Martin Frobisher

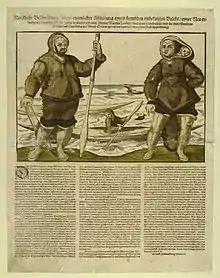
Printed text in German telling of Martin Frobisher's third voyage. Illustrated are the three Inuit, Kalicho; Arnaq, and her child Nuttaaq, forcibly brought back to Bristol by Frobisher from his second expedition to Baffin Island in late 1577.

In 1577, a much bigger expedition than the former was fitted out. The Queen lent the 200-ton ship or "Ayde" to the Company of Cathay (Frobisher's biographer James McDermott says she sold it) and invested £1000 in the expedition. Prior to 30 March 1577, Frobisher petitioned the Queen to be confirmed as High Admiral of the north-western seas and governor of all lands discovered, and to receive five per cent of profits from trade. It is unknown whether or not his request was ever granted. Michael Lok, meanwhile, was petitioning the queen for his own charter, by the terms of which the Company of Cathay would have sole rights to exploit the resources of all seas, islands and lands to the west and north of England, as well as any goods produced by the peoples occupying them; Frobisher would be apportioned a much smaller share of the profits. Lok's request was ignored and a charter was never issued, nor was a royal license granted, creating corporate ambiguity that redounded to the Queen's benefit.